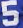
Number: 5